Crosstalk (film)

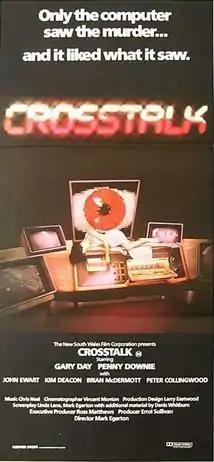
Film poster

Crosstalk is a 1982 science fiction thriller film made in Australia and produced by the New South Wales Film Corporation. Directed by Mark Egerton and starring Gary Day, the film's story bears a resemblance to "Rear Window".